Yahoo Japan

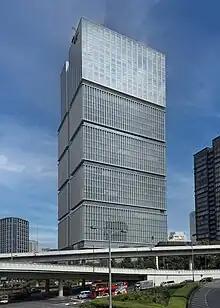
Tokyo Garden Terrace Kioicho

According to "The Japan Times", as of 2012, Yahoo! Japan had a footprint on the internet market in Japan. In terms of use as a search engine, however, it has never surpassed Google. The company is the second largest search engine used in Japan as of July 2021, with a market share of 19% behind Google's 77%.